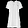
Label: Dress